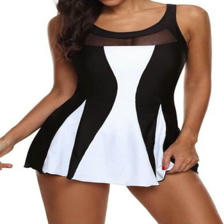
Label: Modal